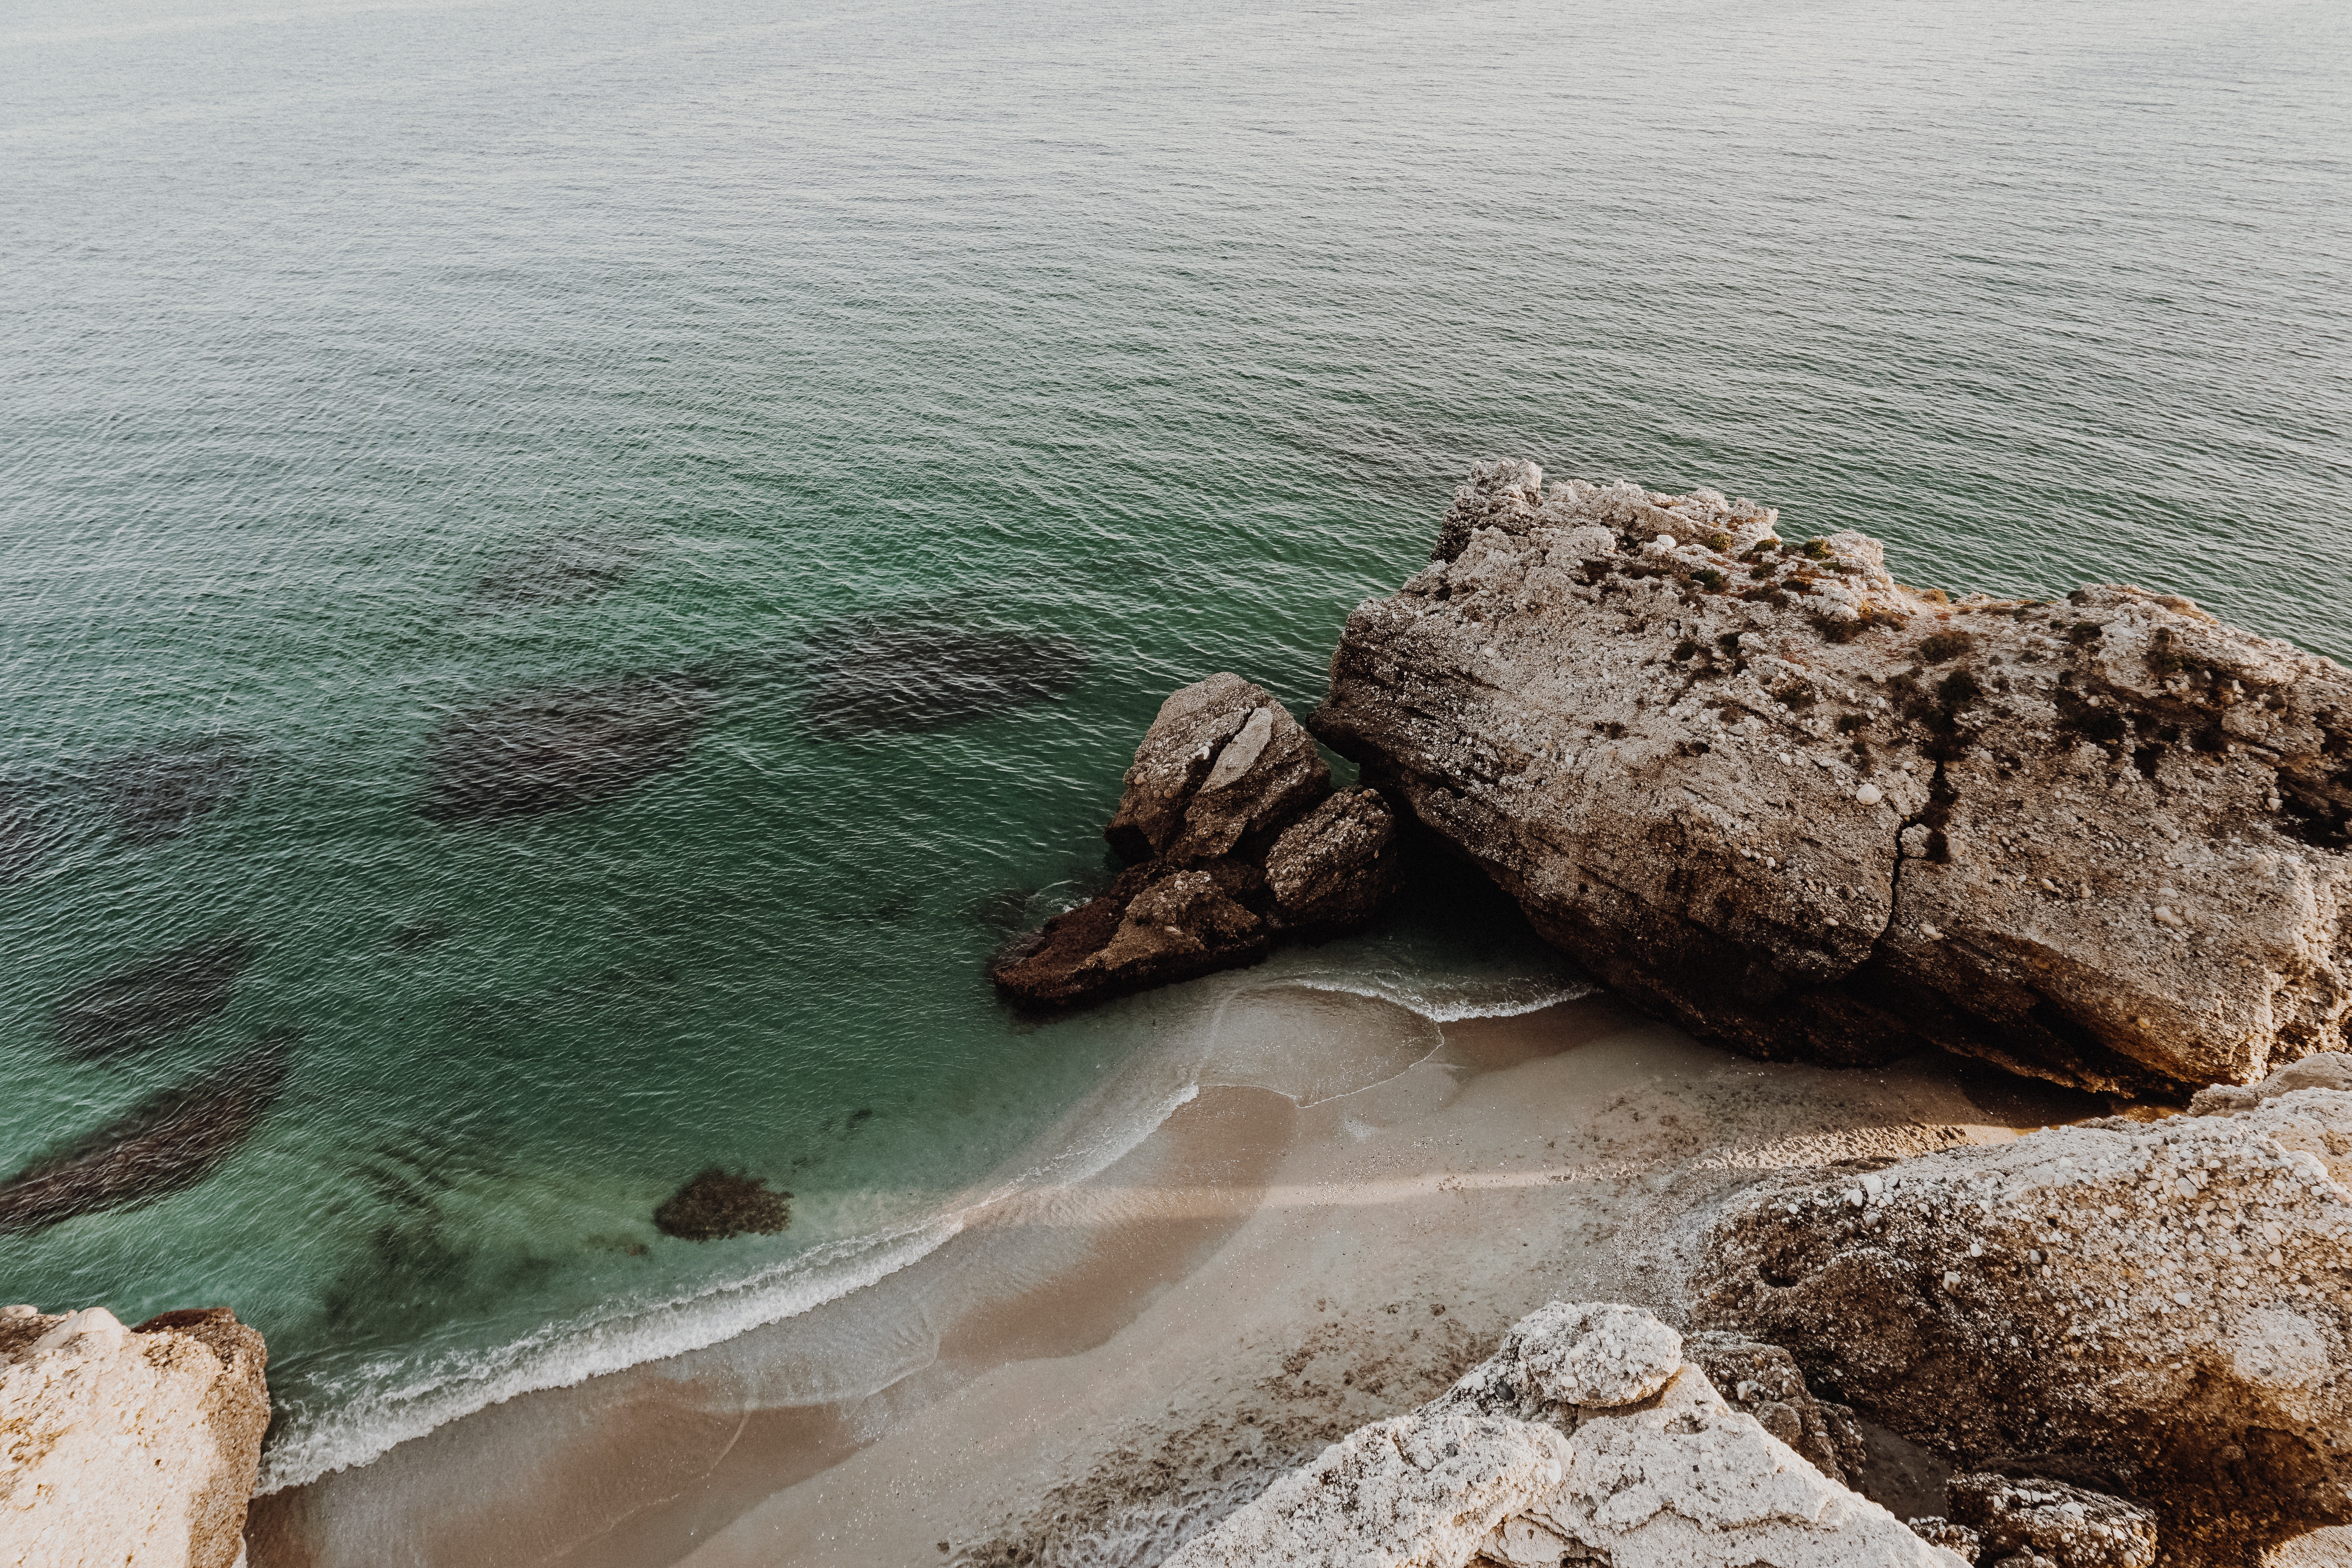
body of water, sea, coast, rock, coastal and oceanic landforms, promontory, shore, headland, water, cliff, ocean, bay, klippe, cape, beach, bight, skerry, terrain, vacation, cove, formation, inlet, wave